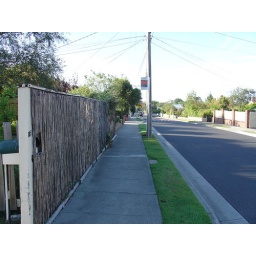
Main road in front of the house looking the other way.